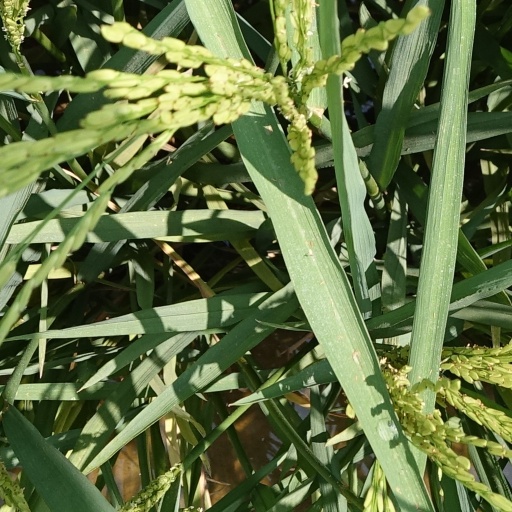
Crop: rice